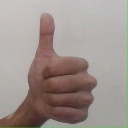
अक्षर: थ